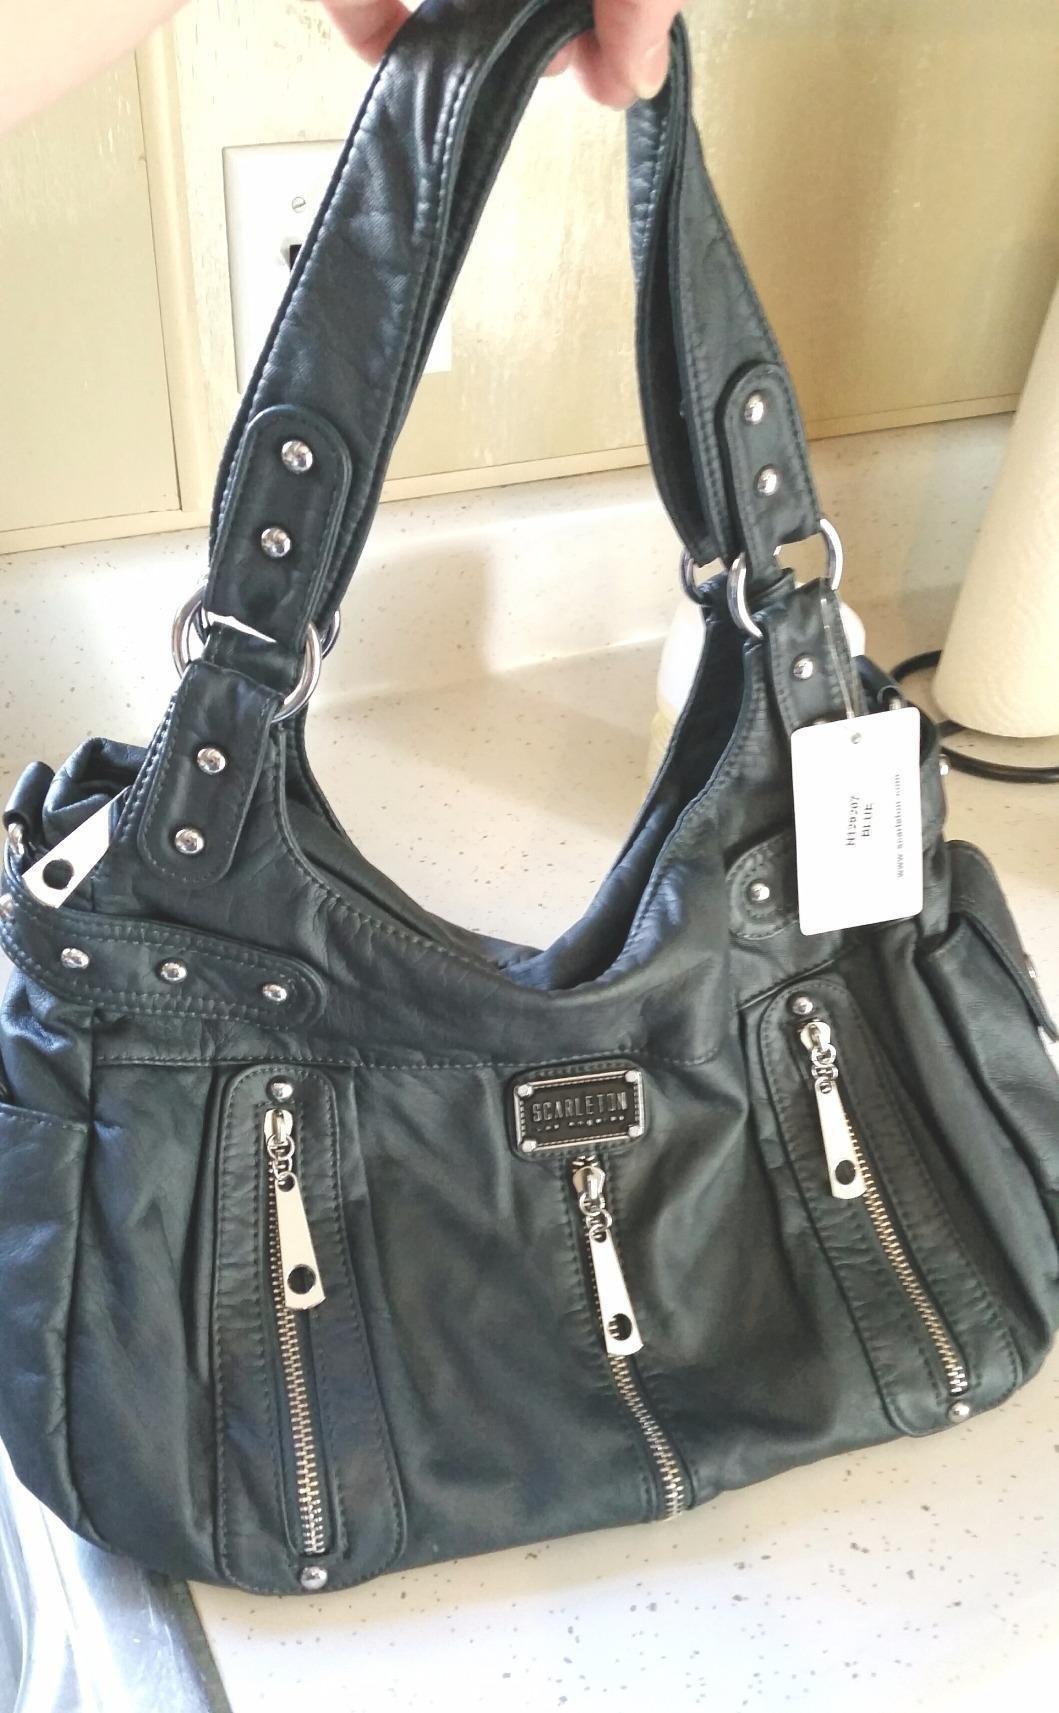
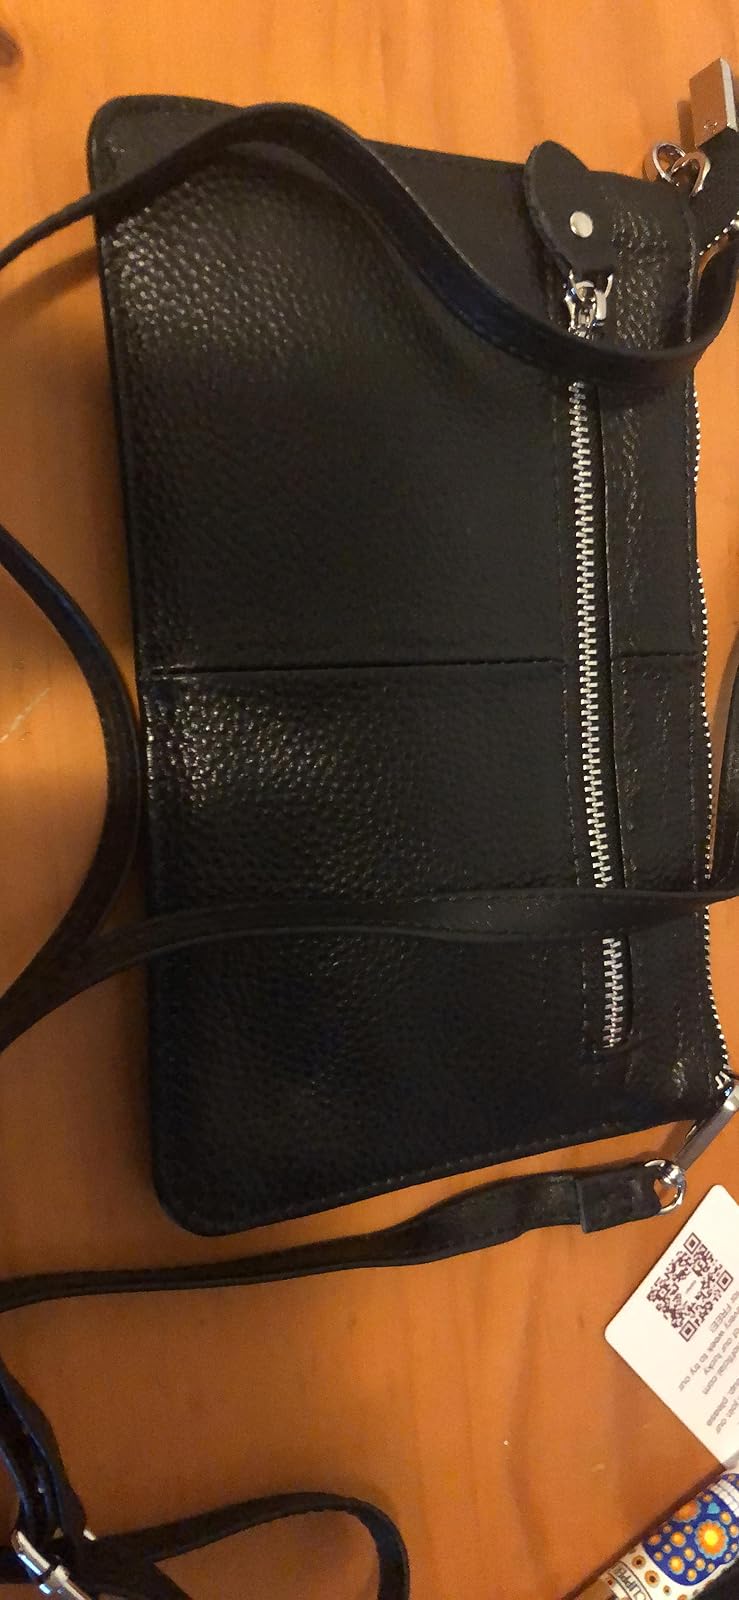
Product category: accessories_handbag
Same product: no